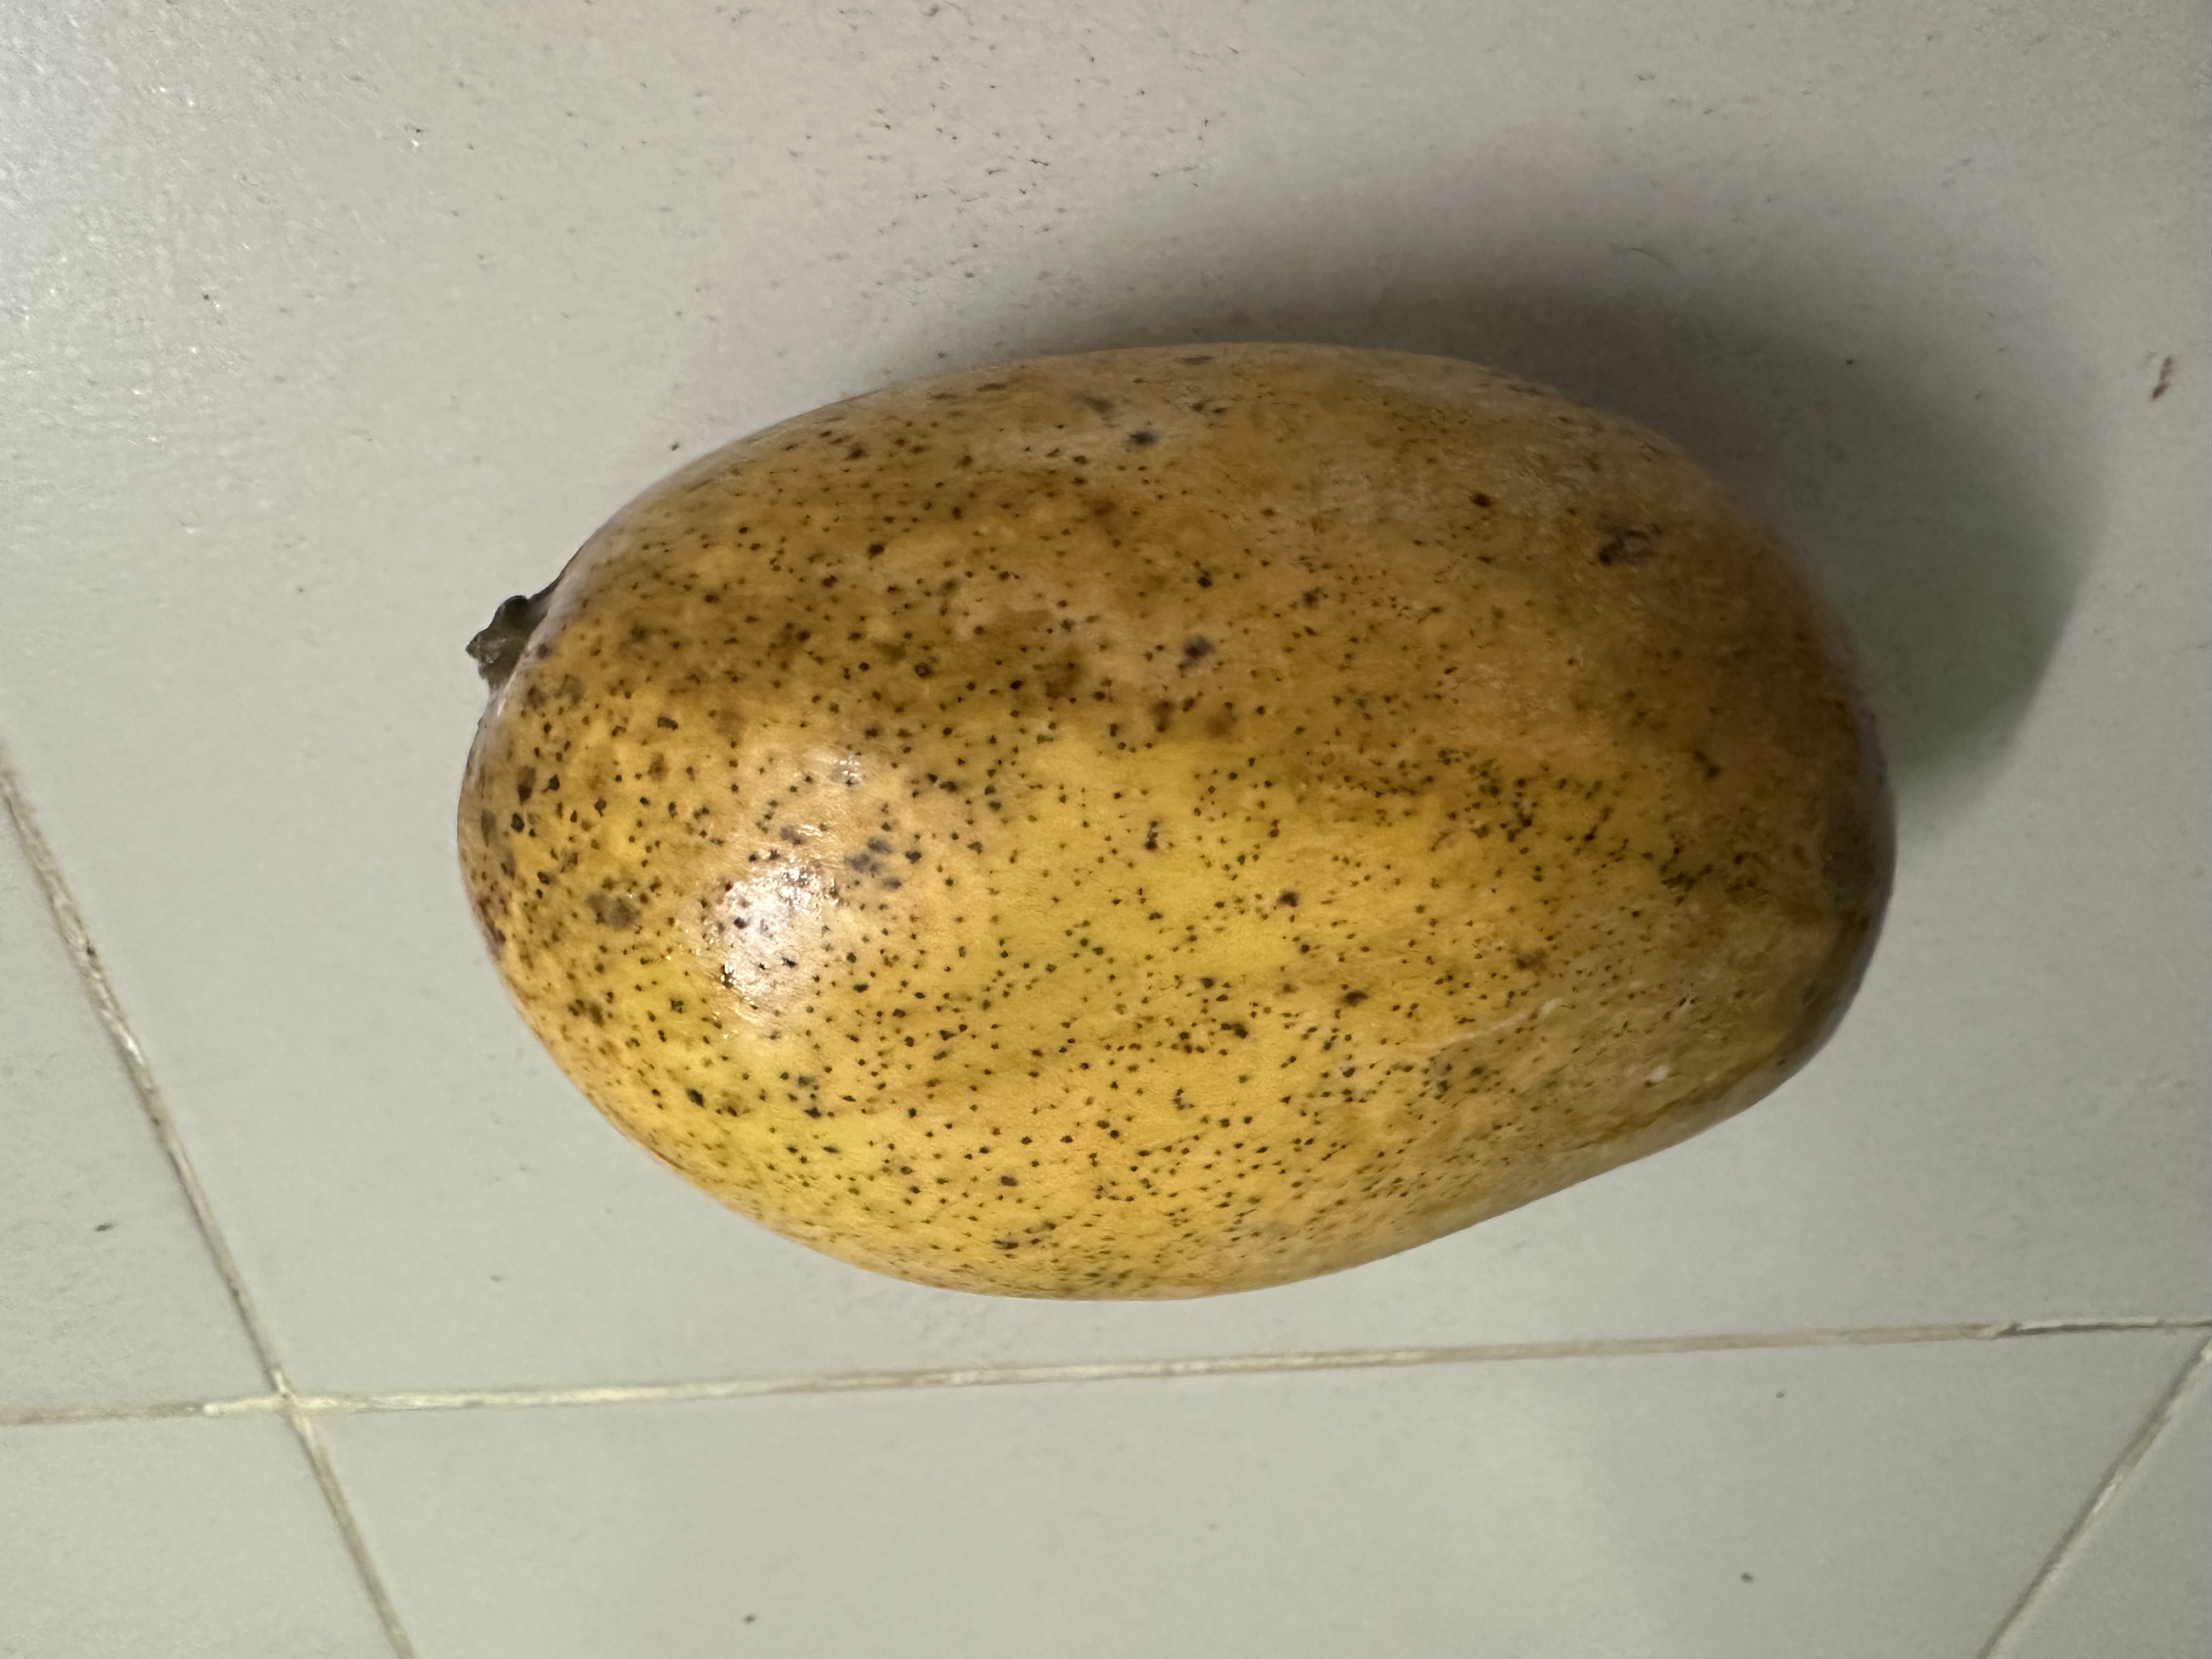
Mango variety: Mollika